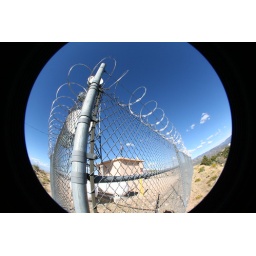
some sort of secured little communications building on top of a mountain in southern utah